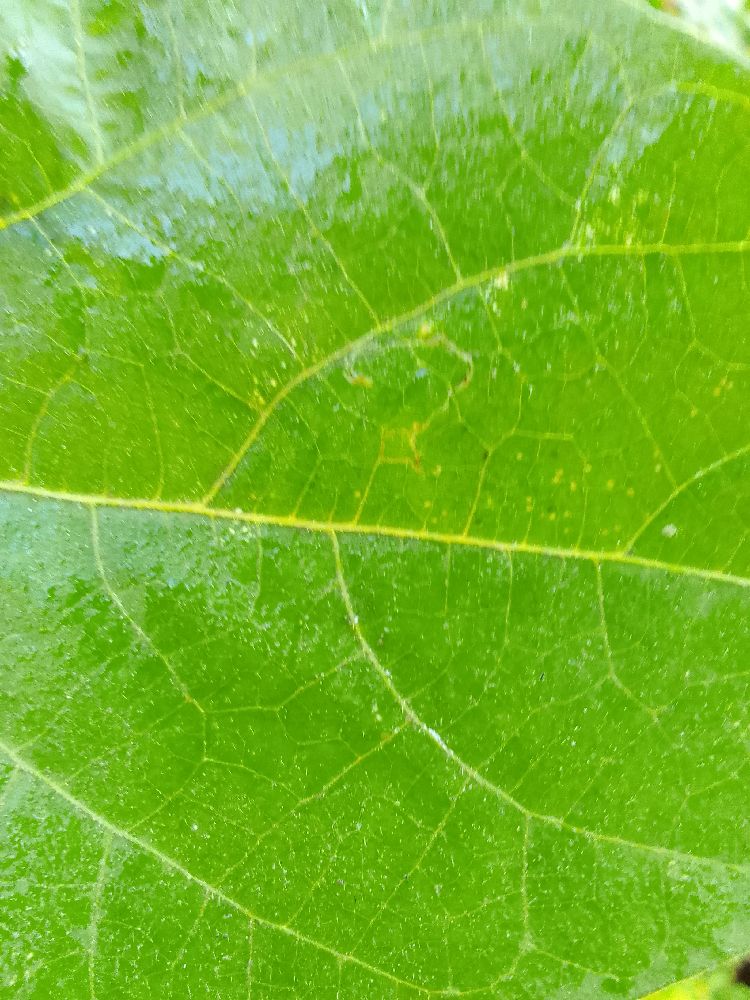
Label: healthy